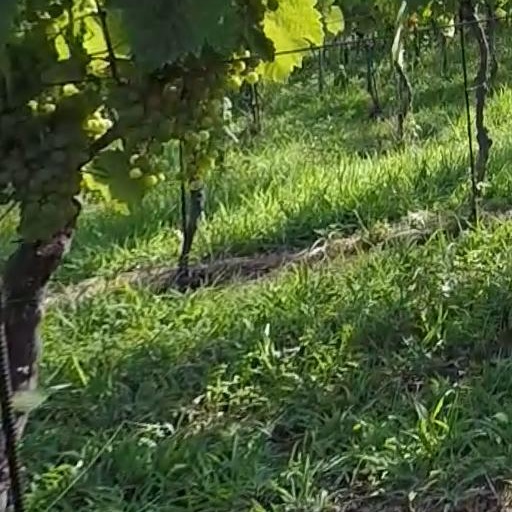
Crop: grape